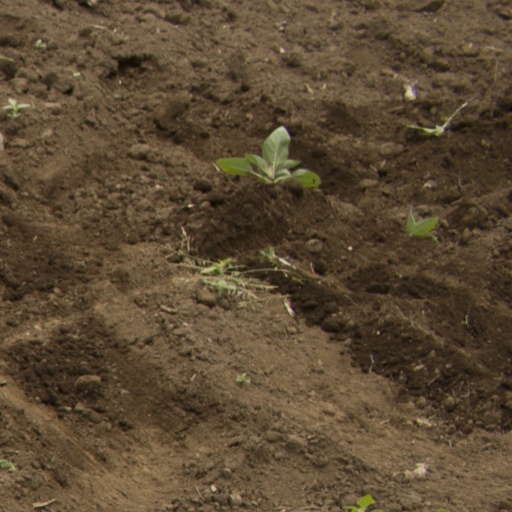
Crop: Jerusalem artichoke